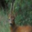
Label: deer